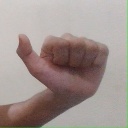
अक्षर: त